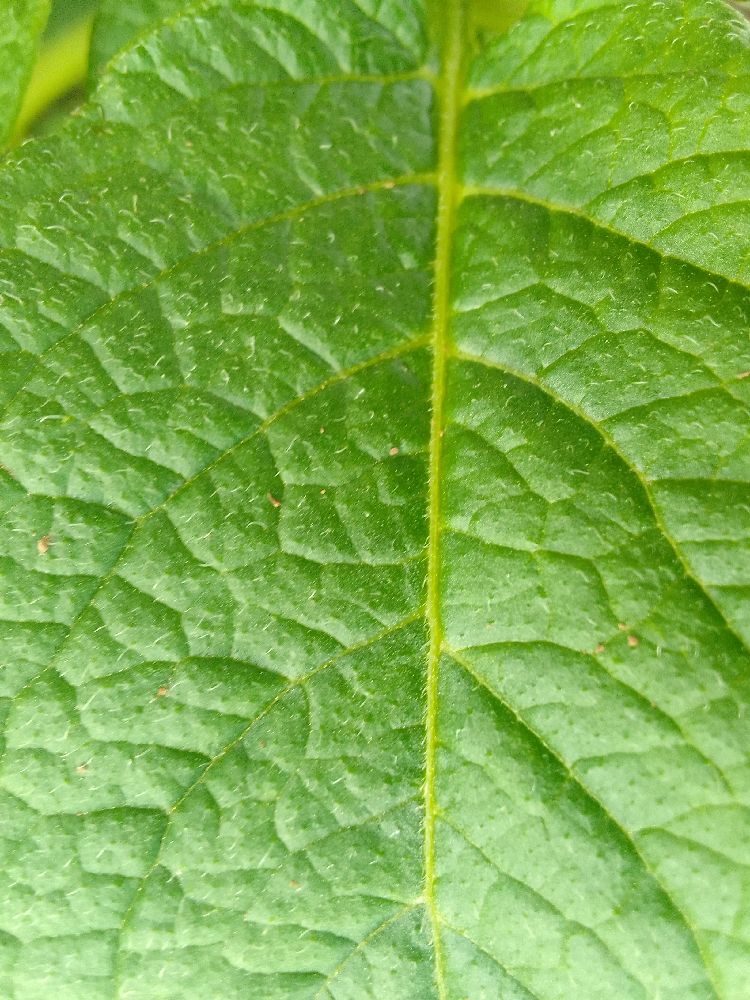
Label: Healthy